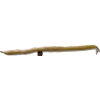
Label: bean_pod